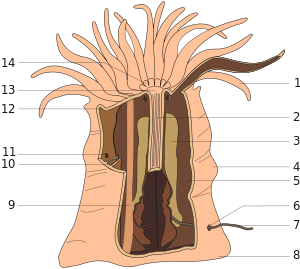
Les anémones de mer, orties de mer ou actiniaires sont un groupe d'animaux marins vivant fixés à un support. Elles appartiennent à l'ordre des cnidaires anthozoaires. L'anémone est constituée d'un polype solitaire, sans squelette calcaire.